Shandilya Upanishad

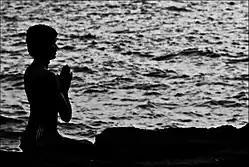
Gomukhasana is one of eight postures described in "Shandilya Upanishad"

The Shandilya Upanishad (Sanskrit: शाण्डिल्य उपनिषत्, IAST: Śāṇḍilya Upaniṣad) is a Sanskrit text and one of the minor Upanishads of Hinduism. It is one of twenty Yoga Upanishads in the four Vedas, and is attached to the Atharvaveda.